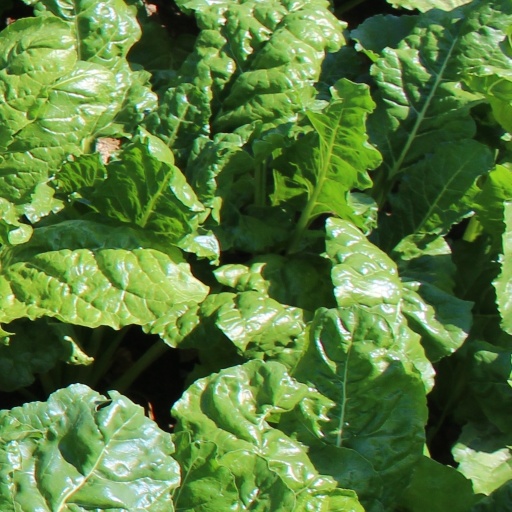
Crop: sugar beet